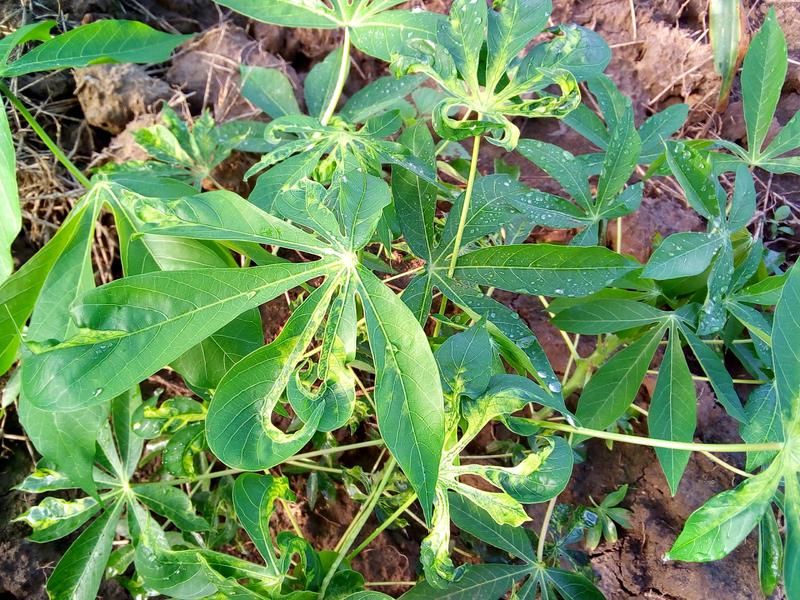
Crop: cassava
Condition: mosaic_disease